Aleksandar Dimitrijević

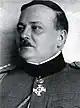
Marshal of the Court with the rank of Brigadier General in 1929

Aleksandar Dimitrijević (February 6, 1884 – September 3, 1963) was a high-ranking officer in the Serbian Army and a Divisional General in the Royal Yugoslav Army. He participated in the Balkan Wars, World War I, and World War II.